Lipnice Bible

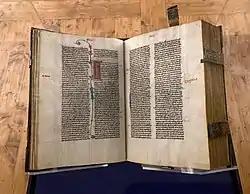
The beginning of the Book of Genesis in the Lipnice Bible during an exhibition at Lipnice Castle in 2021

The Lipnice Bible is a Latin biblical manuscript written in the first half of the 15th century in Bohemia. It was partially finished in May 1421 "in Lypnicz", very likely in Lipnice nad Sázavou. It is currently part of the collections of the Museum of the Bible in Washington, D.C.